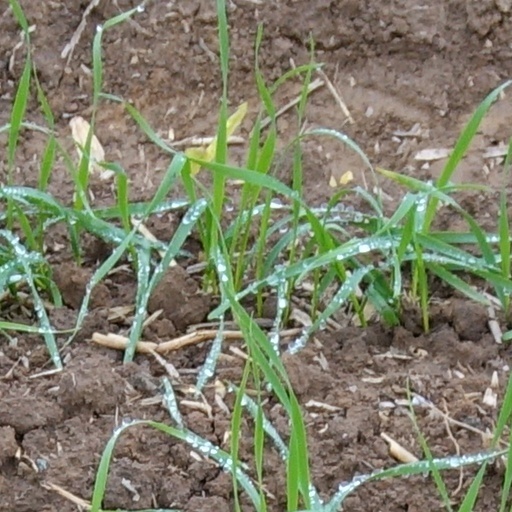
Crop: wheat